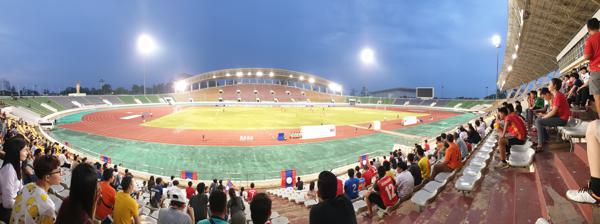
Building: New Laos National Stadium
Country: Laos
Year built: 2009
Multi-use stadium in Vientiane, Laos New Laos National Stadium ສະໜາມກິລາແຫ່ງຊາດຫຼັກ16 Interior of the stadium on a matchday Location Xaythany , Vientiane Prefecture , Laos Coordinates 18°3′43″N 102°42′14″E / 18.06194°N 102.70389°E / 18.06194; 102.70389 Owner Lao government caretaker Lao Football Federation Capacity 25,000 Field size 95 by 60 m Surface Grass Track Construction Opened 2009 Main contractors Shanghai Construction Group Tenants Laos national football team Lao League 1 (Match only for teams from capital cities) The New Laos National Stadium (also known as Lao National Stadium KM16 ) is a multi-use stadium in Vientiane , Laos that was built in 2009. It is used mostly for football matches. It hosted the opening and closing ceremonies for the 2009 Southeast Asian Games . Overview Exterior view of New Laos National Stadium Upon completion, it replaced the previous Laos National Stadium . The Laos National Sports Complex is located about 17 km from the centre of Vientiane City and comprises a 25,000-seat main stadium, a 2,000-seat indoor aquatics complex, with an outdoor warm-up pool, a tennis centre consisting of 2,000 seating capacity centre court plus six other tennis courts, two indoor stadiums each with a seating capacity of 3,000 and an indoor shooting range with 50 seats. The North Korea national team are currently playing their home games here. See also Stadium diplomacy References